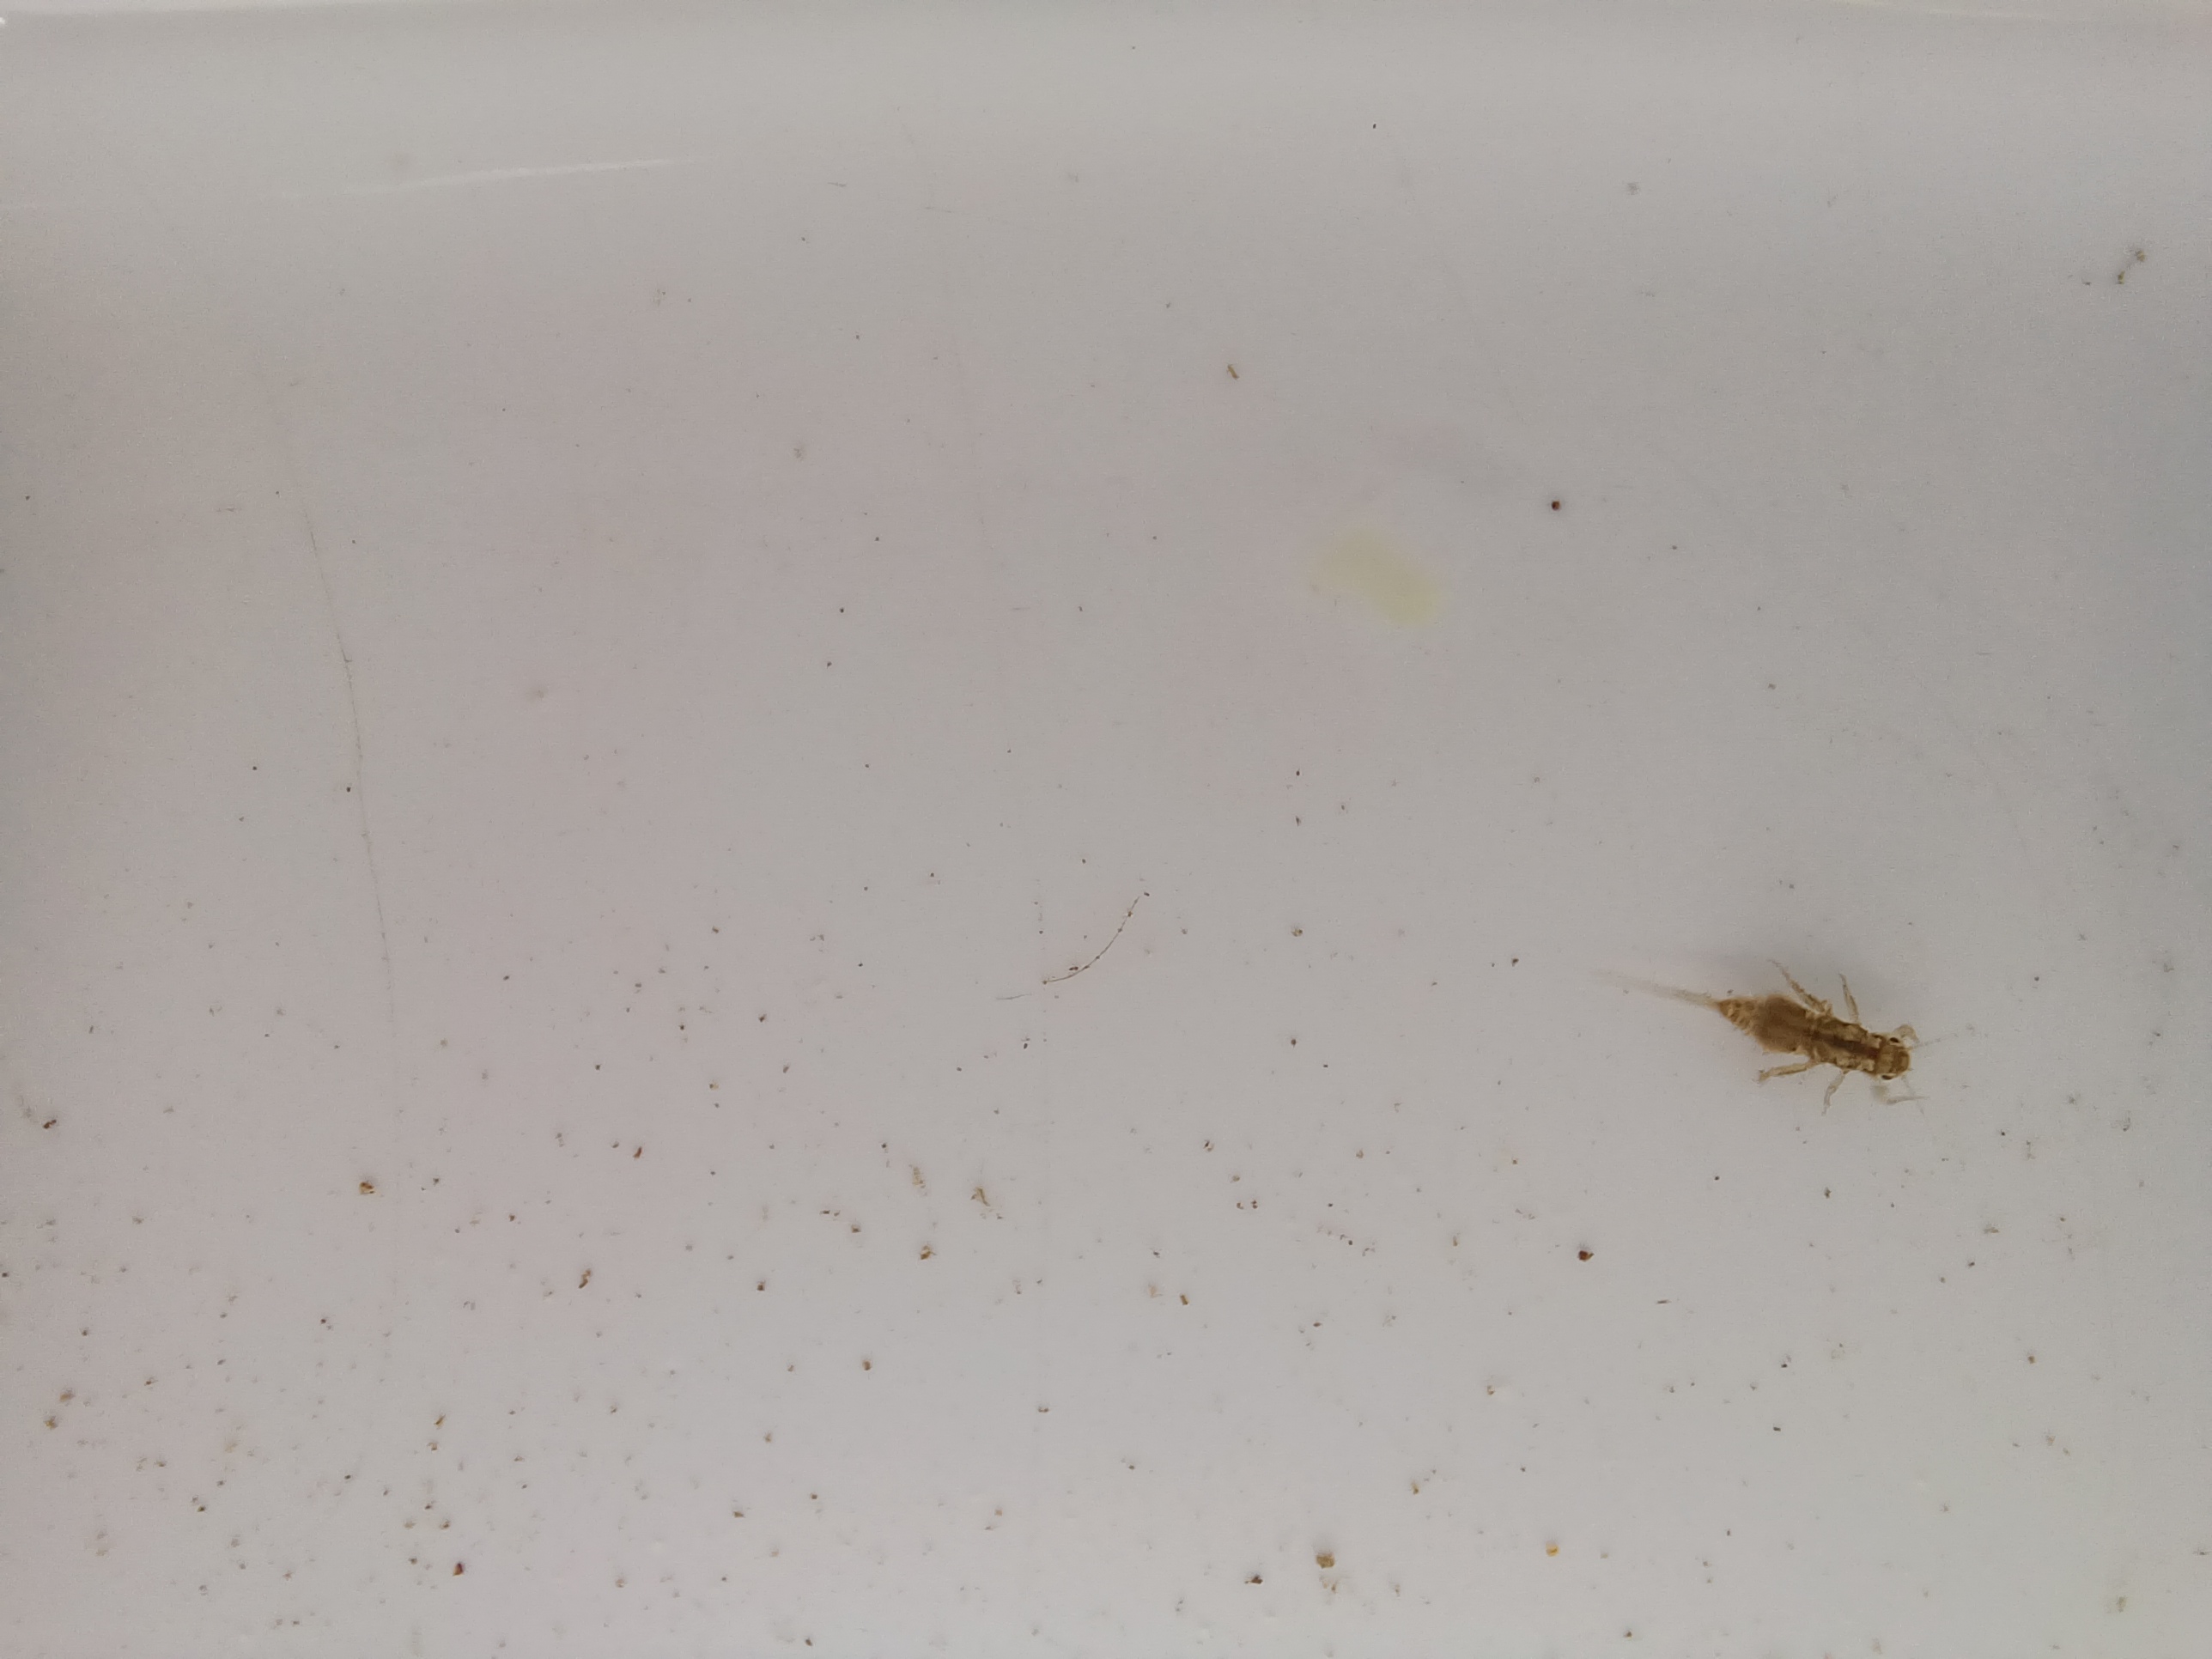
Macroinvertebrate group: other_mayflies